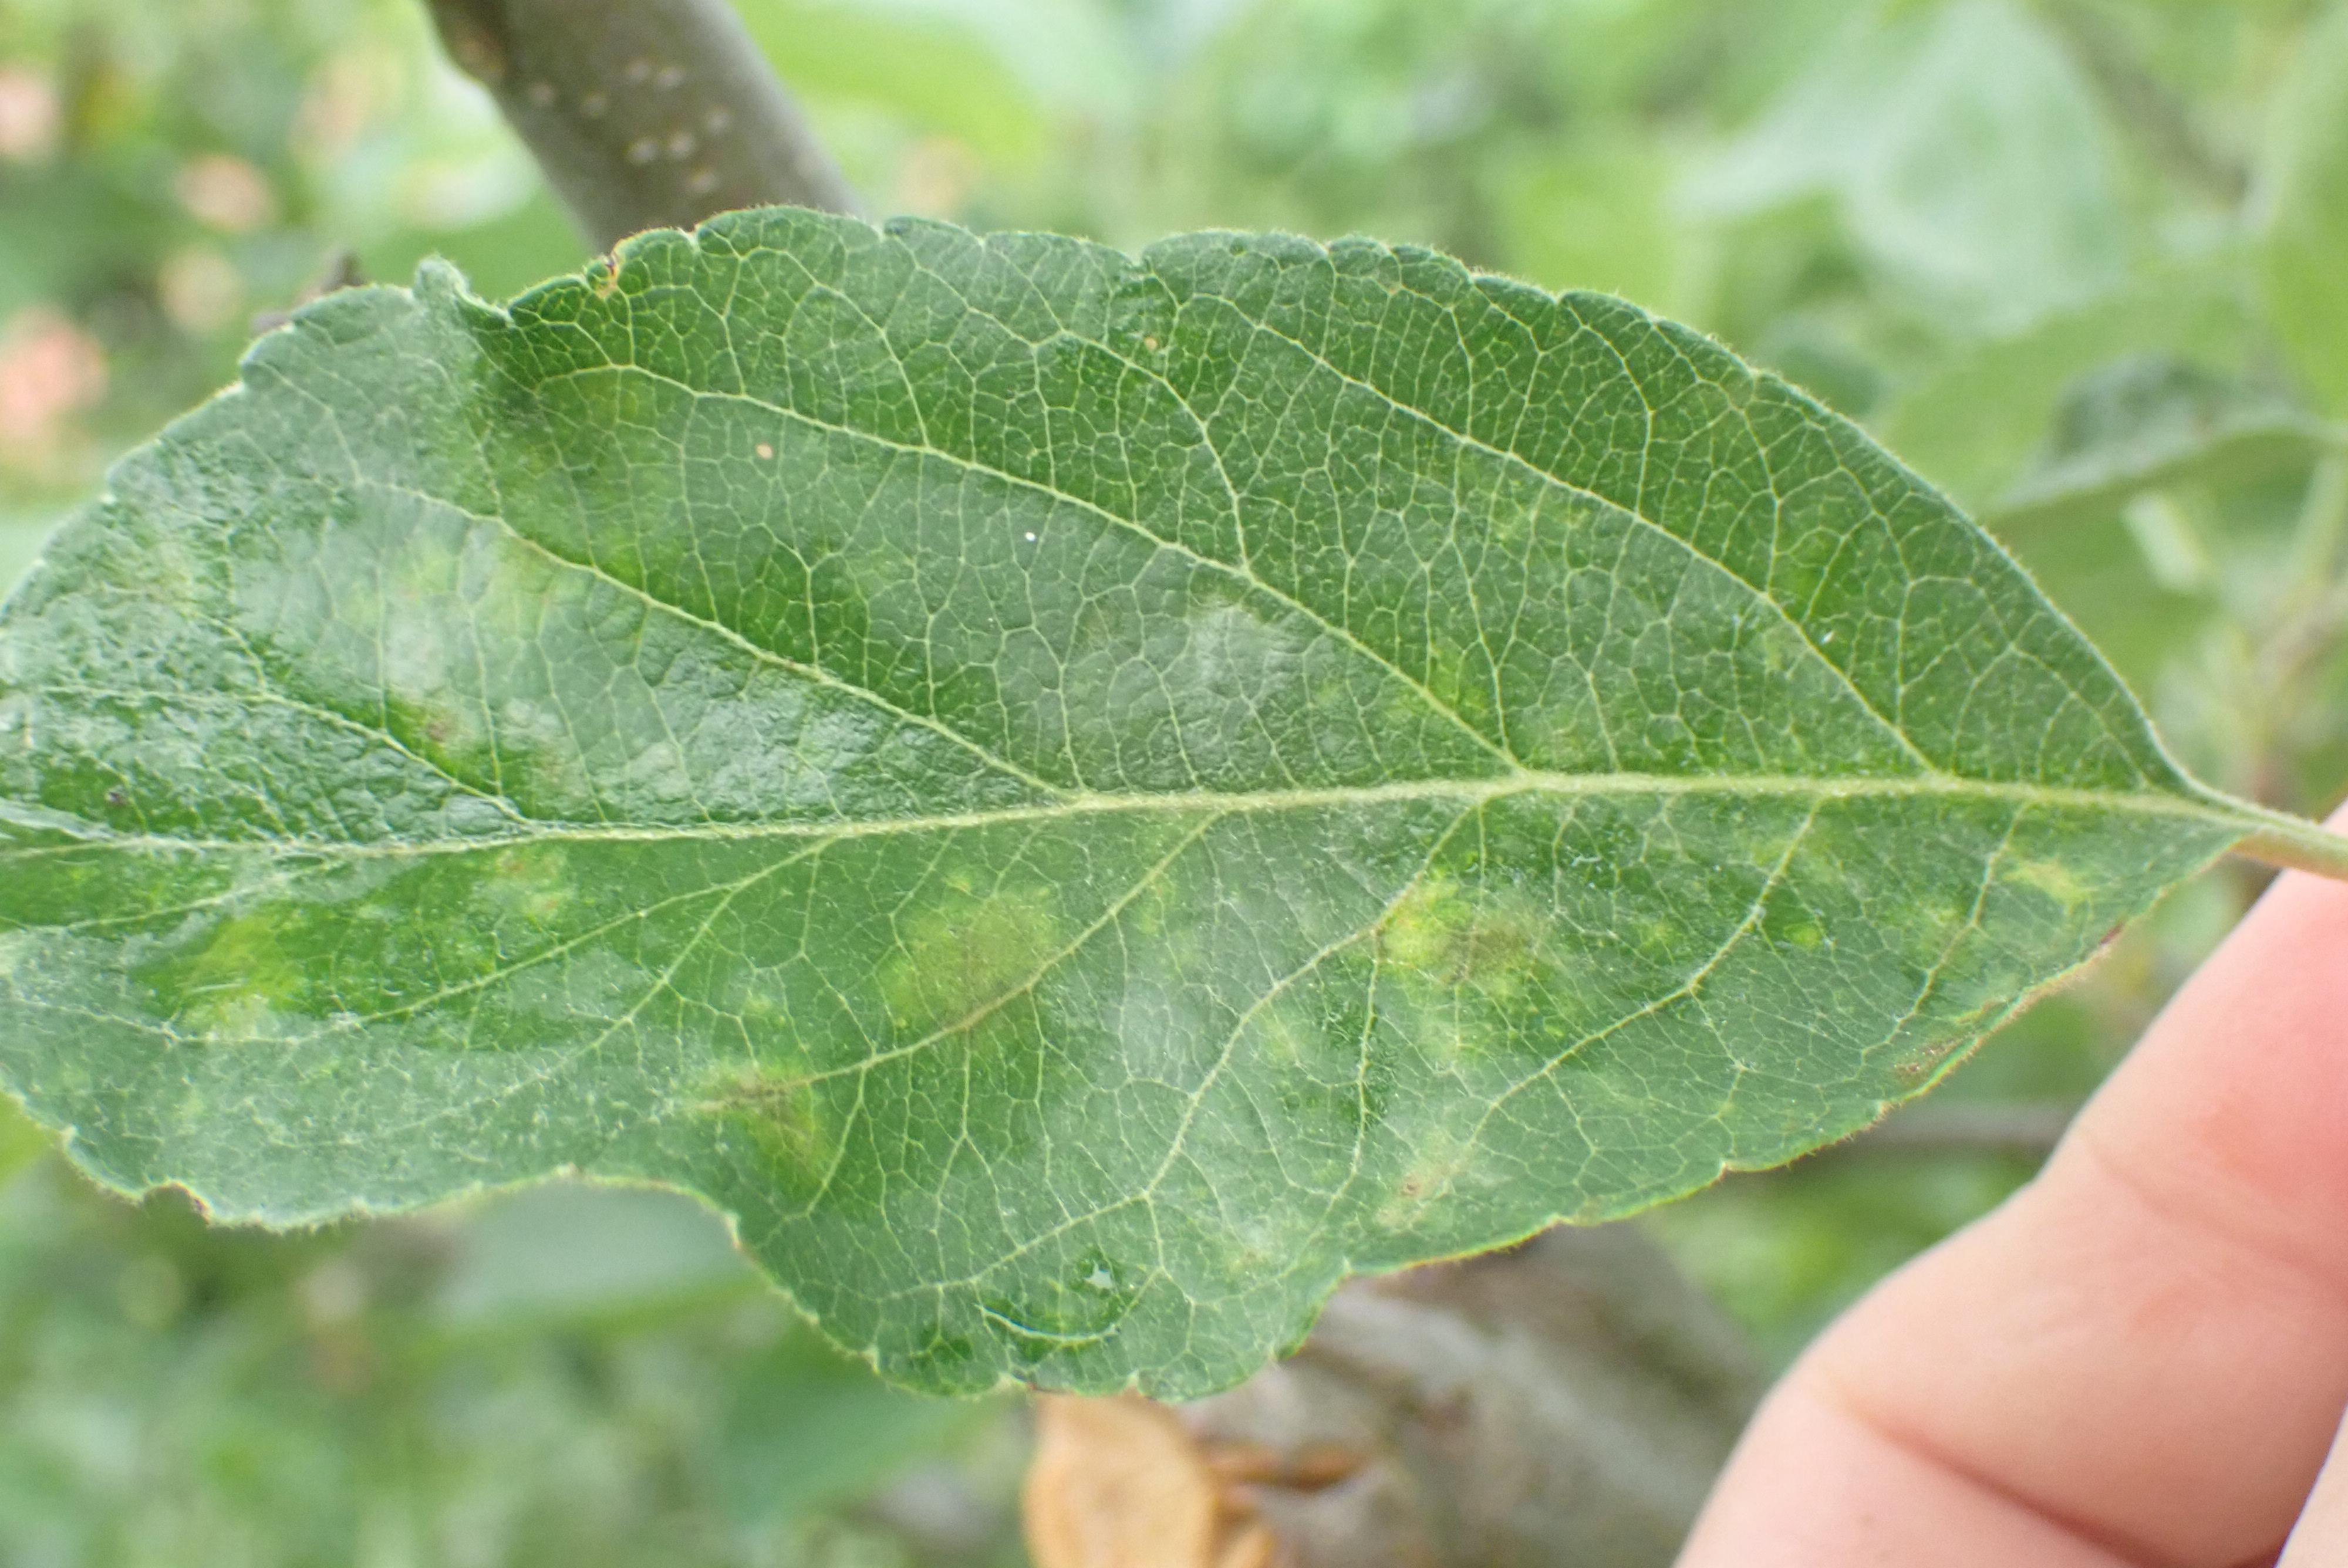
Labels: scab